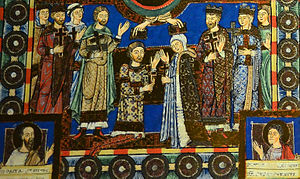
Sachsen / Historie / Grundlæggelsen af den første saksiske stat
Henrik Løve krones til hertug af Sachsen
Sachsen er en tysk delstat nord for Bøhmen og ellers grænsende til Polen, Bayern, Thüringen, Sachsen-Anhalt og Brandenburg. Den har et areal på 18.400 km² og 4.071.971 indbyggere, hvilket gør den til Tysklands 10. største delstat målt efter areal, og den 7. største målt efter befolkningstal. Indtil 1918 var Sachsen et eget kongerige der tilhørte det tyske kejserrige. Efter 2. verdenskrig blev Sachsen i 1952 opløst som tysk delstat, men ved den tyske genforening i 1990 blev delstaten genoprettet. Hovedstaden er Dresden.